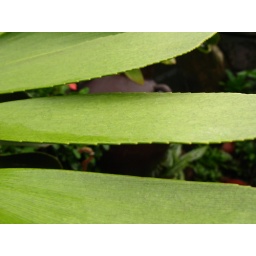
window blinds in green